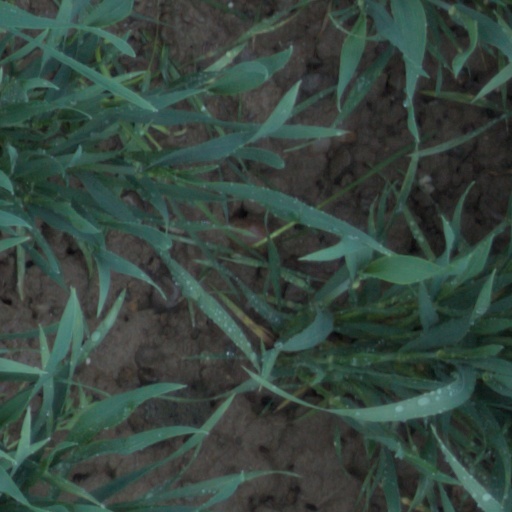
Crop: wheat